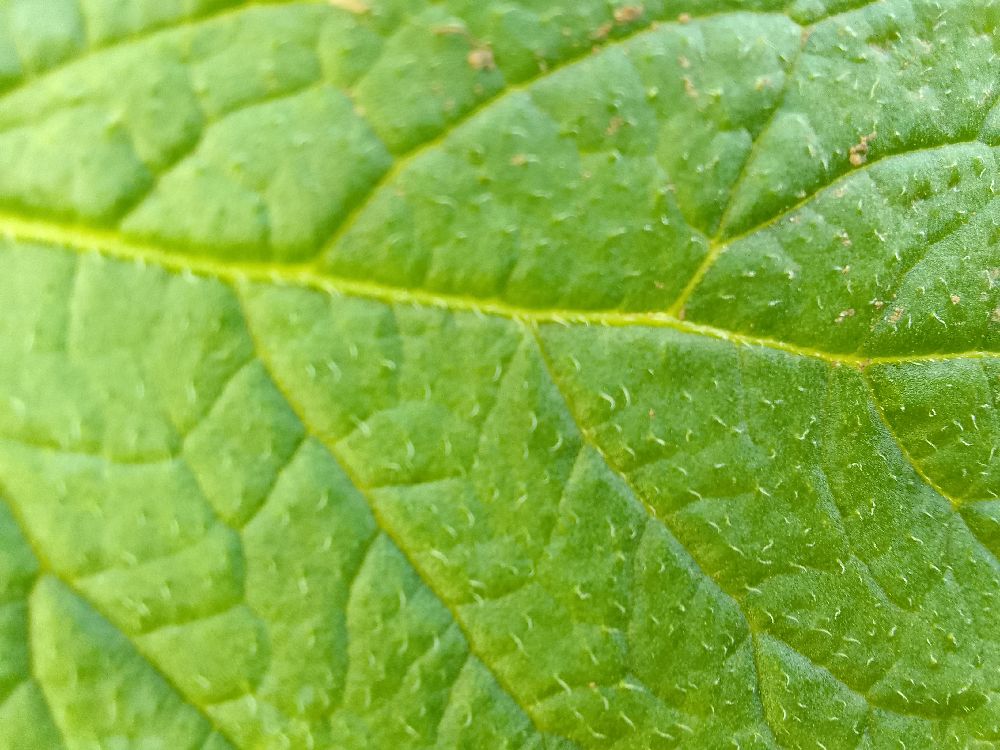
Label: Healthy